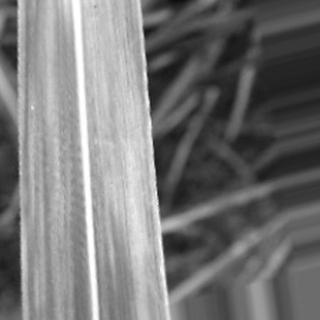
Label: sugarcane_bacterial_blight